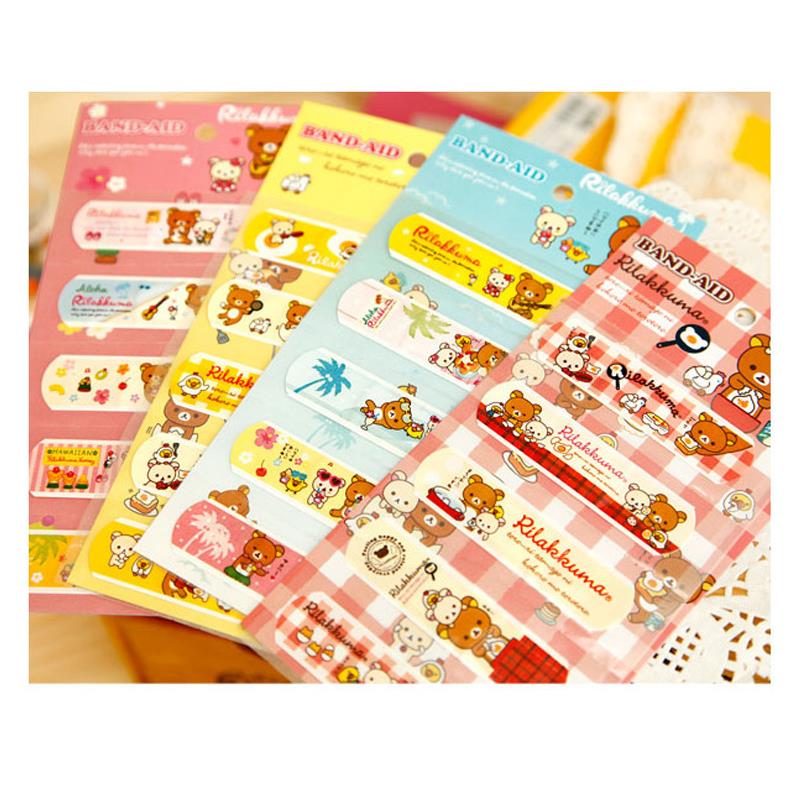
Label: trash